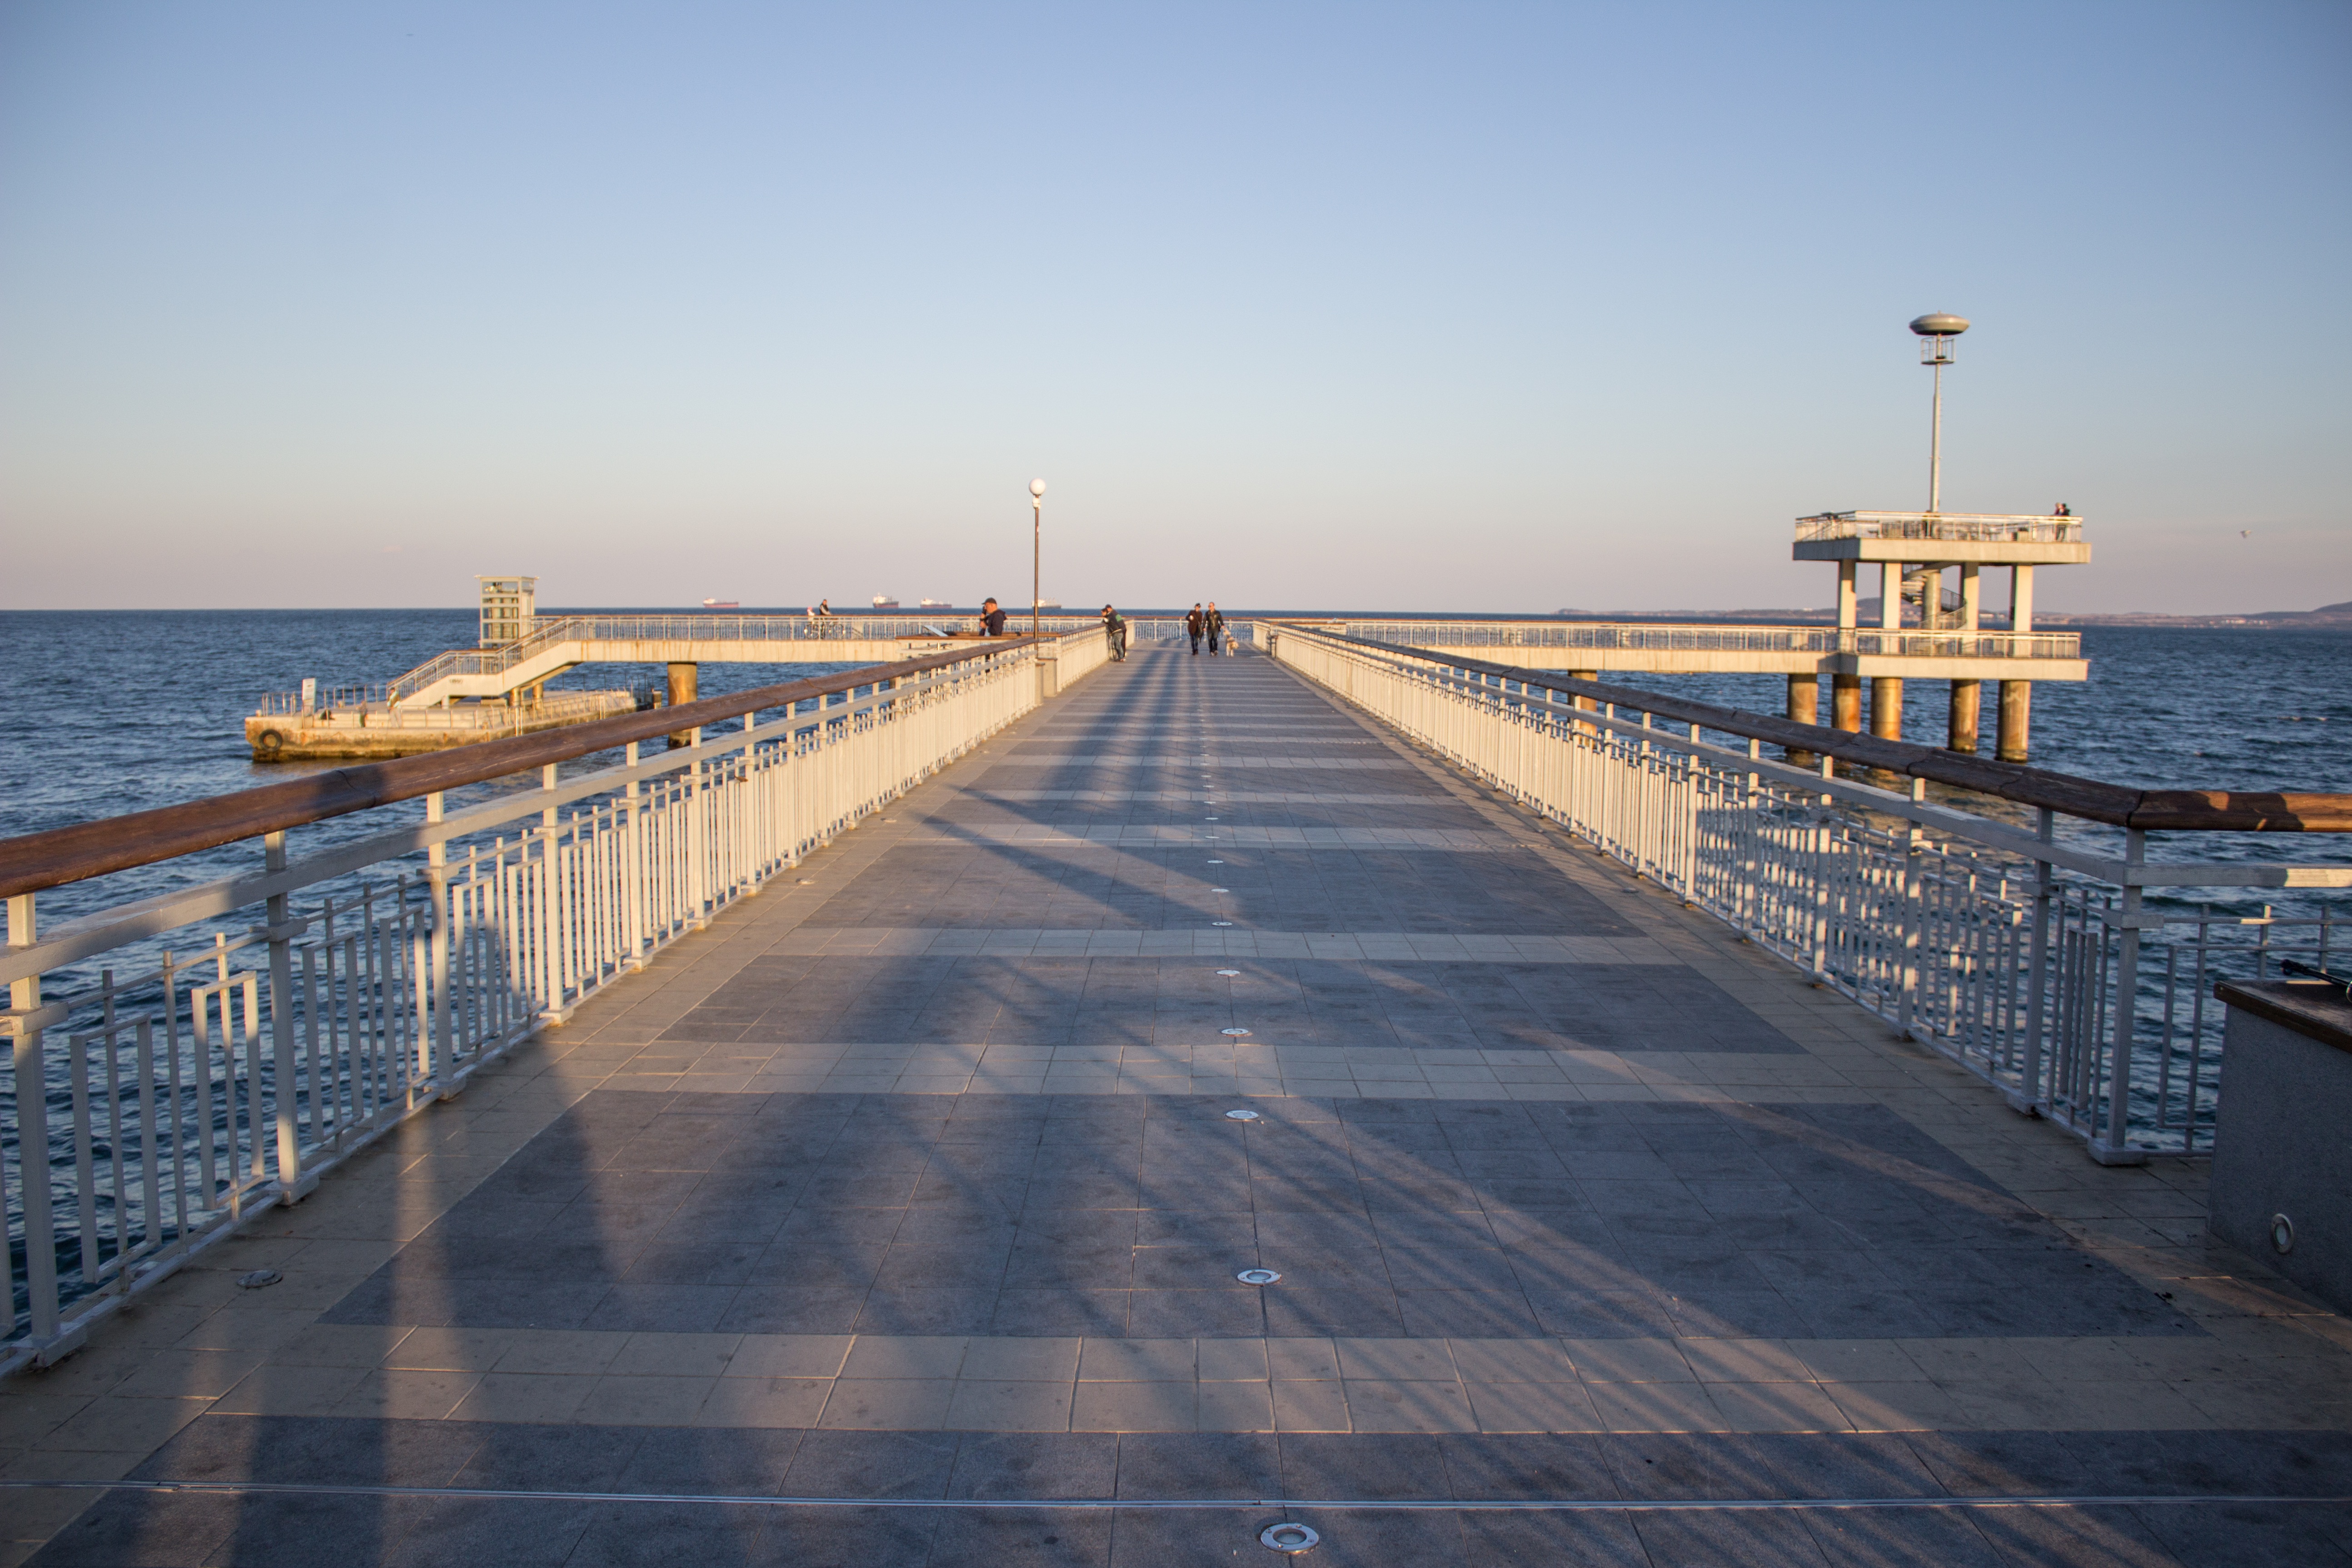
beach, landscape, sea, coast, water, nature, ocean, horizon, dock, cloud, sky, boardwalk, sunset, bridge, sunlight, morning, dawn, city, pier, walkway, summer, vacation, travel, dusk, evening, relax, peaceful, calm, blue, port, lifestyle, channel, exotic, breakwater, bulgaria, burgas, fixed link